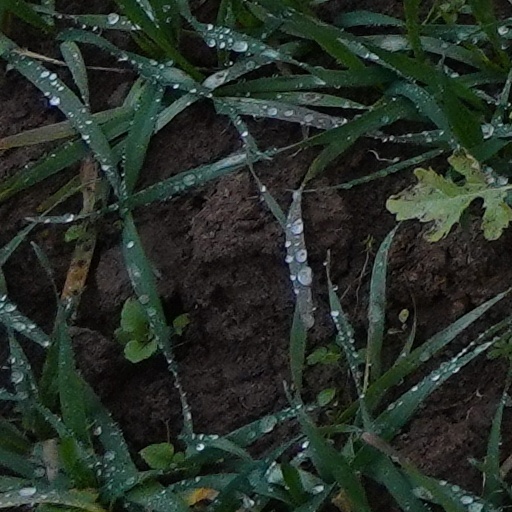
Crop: wheat